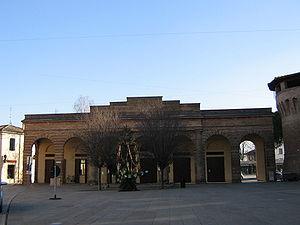
Forlimpopoli est une ville de 12 749 habitants de la province de Forlì-Cesena, placé le long de la Via Emilia, à une dizaine de kilomètres à l'est de la capitale, Forlì.